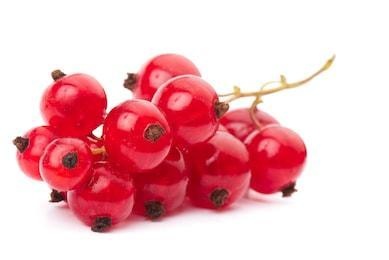
Label: redcurrant